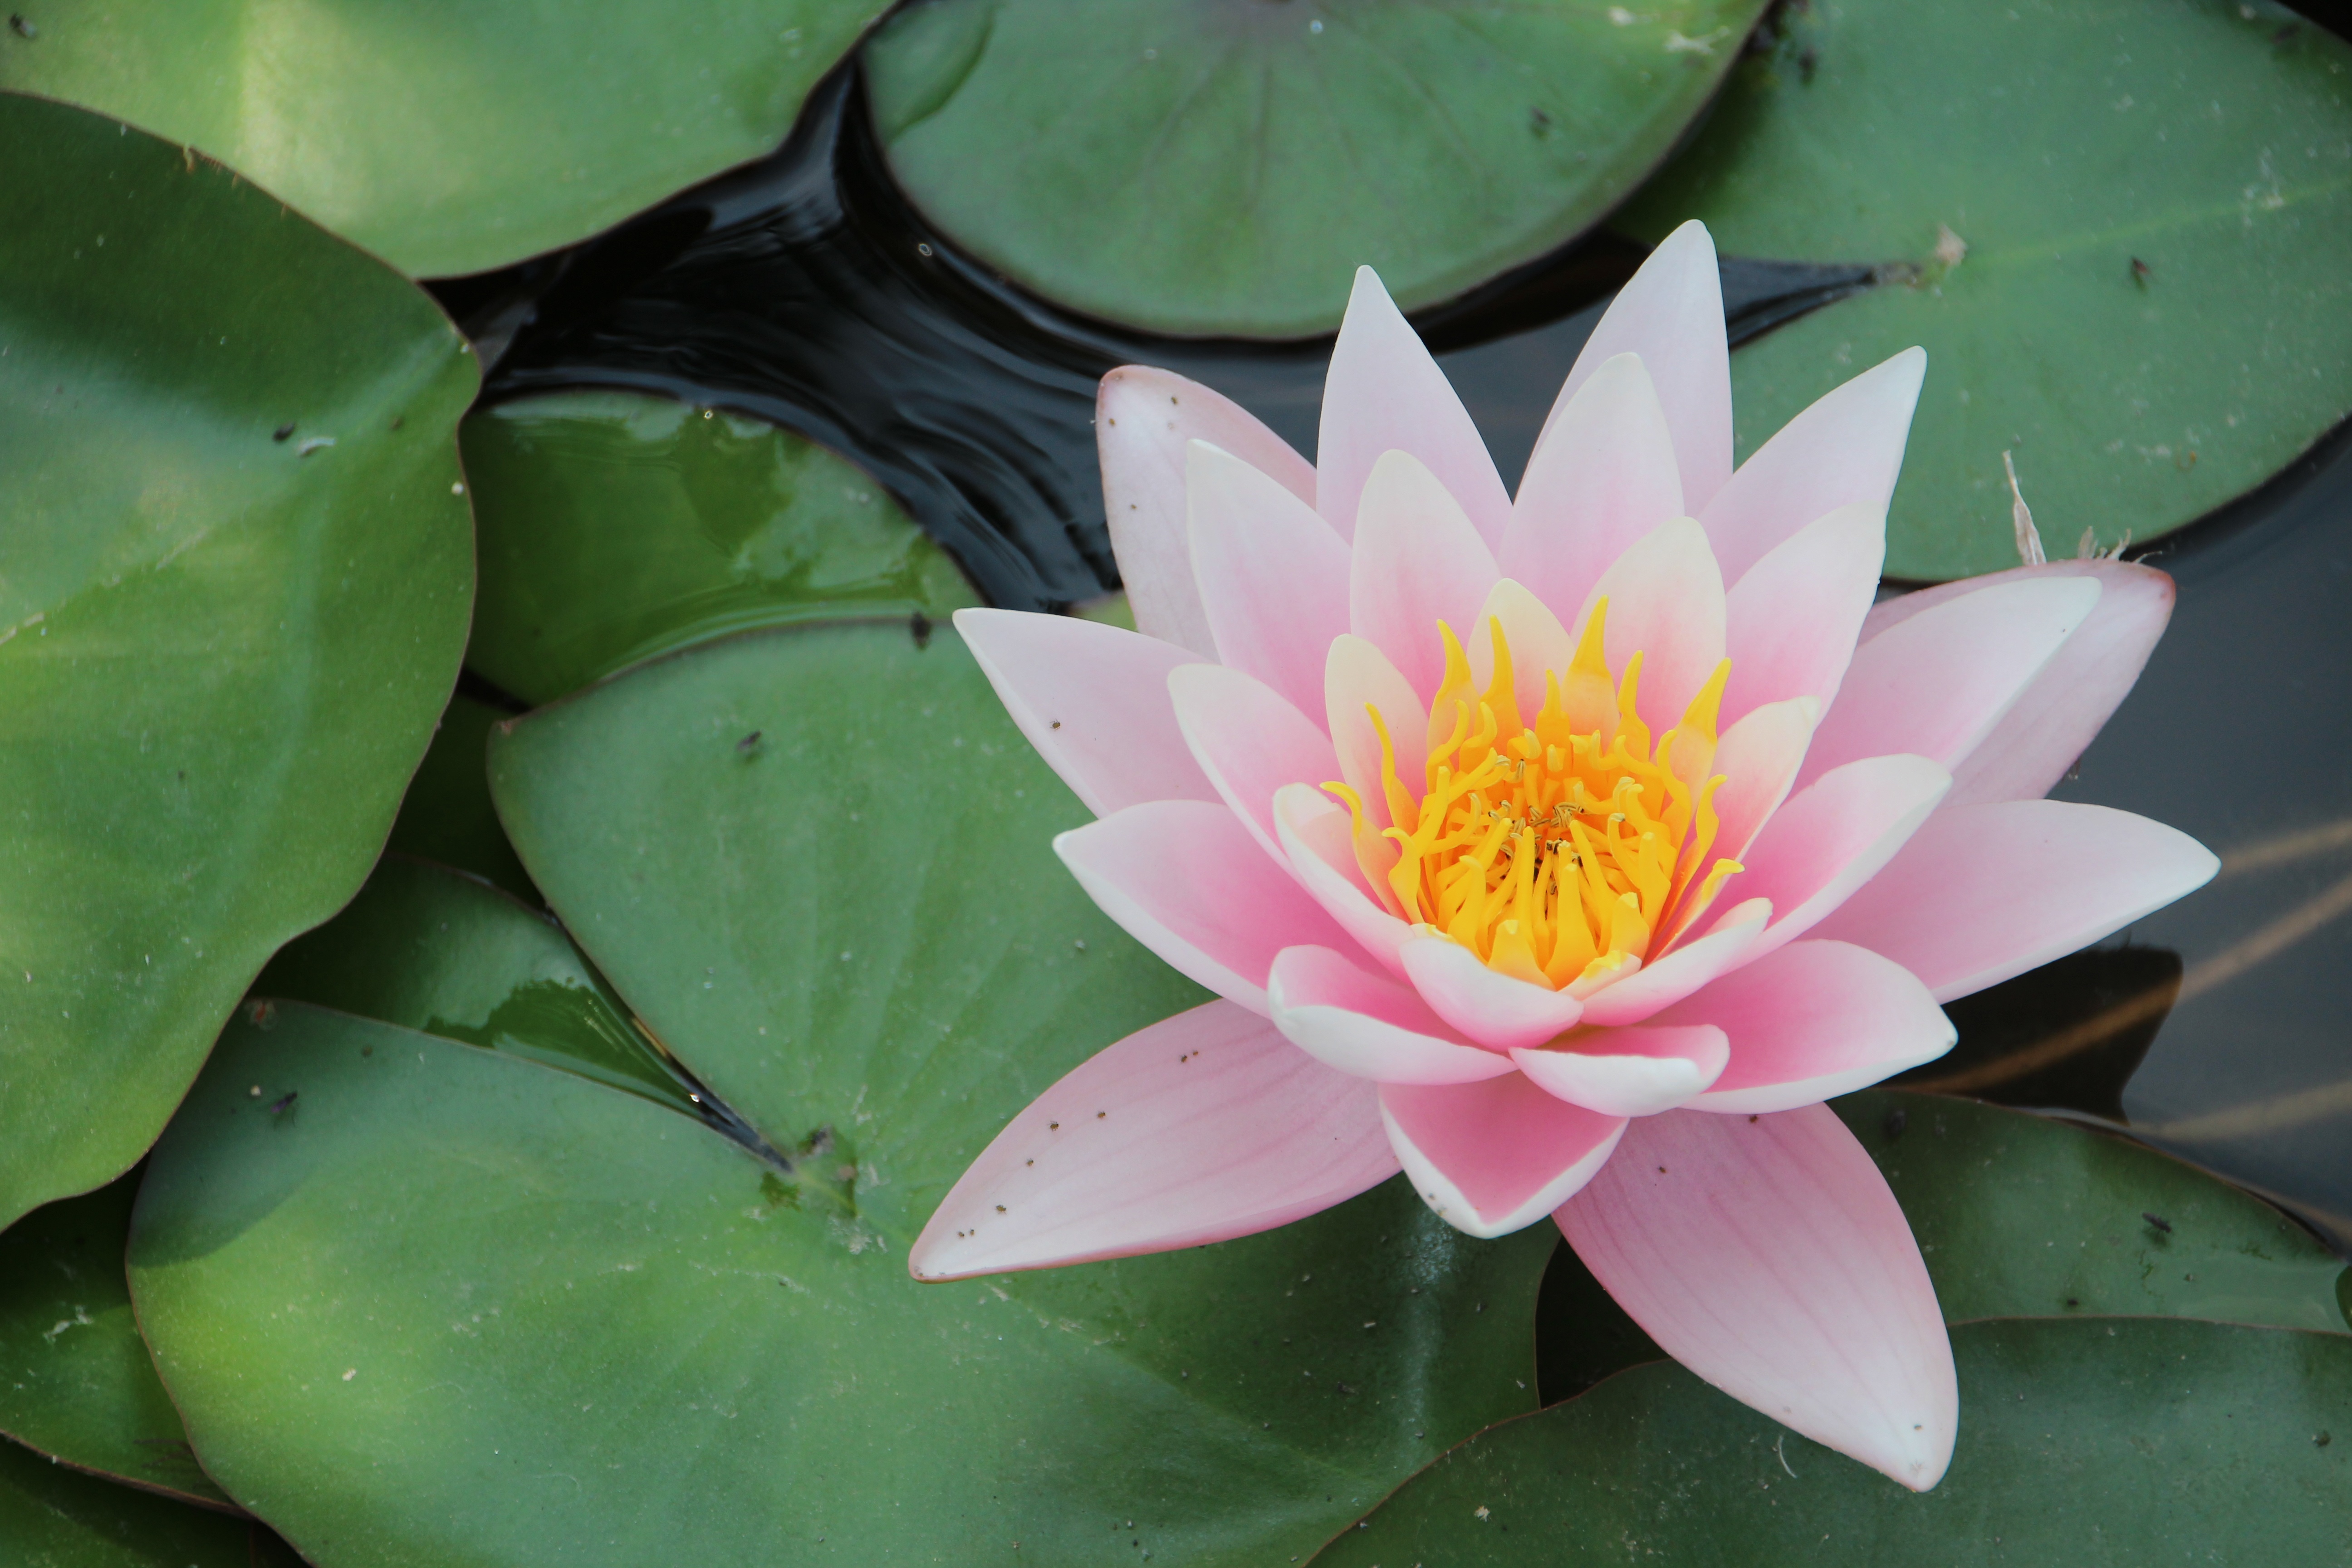
plant, leaf, flower, petal, green, botany, sacred lotus, aquatic plant, flora, water lily, lotus, macro photography, flowering plant, millen ris, land plant, lotus family, hedgehog cactus